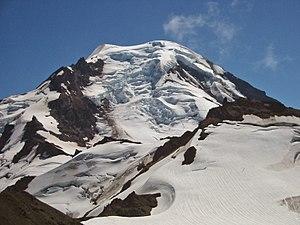
Le mont Baker, en anglais Mount Baker, également appelé la montaña del Carmelo, Koma Kulshan, Puk'h'kowitz, Quick-Sman-Ik en nooksack ou encore Tukullum, est un sommet de la chaîne des Cascades situé au Nord-Ouest Pacifique. Volcan considéré comme actif culminant à 3 285 mètres d'altitude, il constitue un danger pour les populations environnantes du comté de Whatcom et même du Canada, Vancouver ne se trouvant qu'à environ cent kilomètres au nord-ouest.